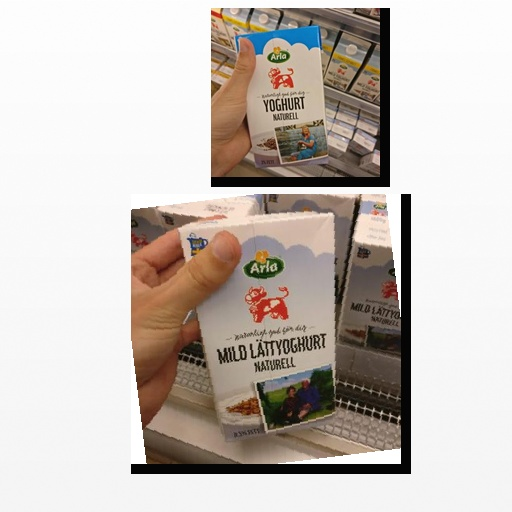
Food items: natural_yogurt, natural_low_fat_yogurt